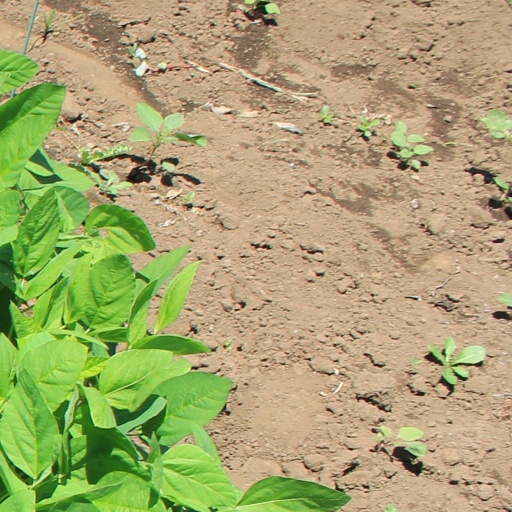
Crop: soybean